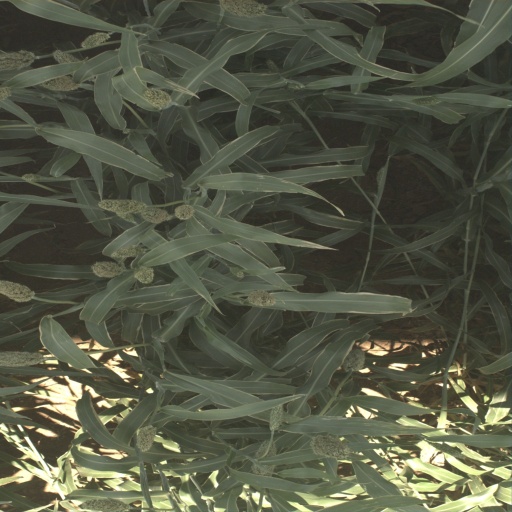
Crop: sorghum